The Generals of the Yang Family

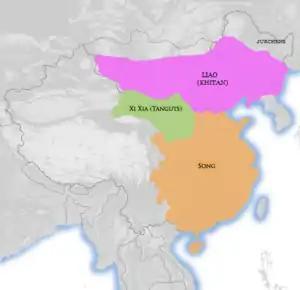
A map from the year 1111, showing the geographical position of the Song dynasty relative to the two neighbor countries it had to pay indemnities to: the Khitan-ruled Liao dynasty to its north and the Tangut-ruled Western Xia Empire to its northwest.

In 907, when the Tang dynasty officially ended, imperial China entered the chaotic and fragmented phase known as the Five Dynasties and Ten Kingdoms period. The decades that followed were marked by regional warlords, many legitimizing themselves as emperors, fighting amongst one another for power and territories. The year 907 also marked the beginning of such a militaristic state – officially called the Liao after 947 – established by Khitan people in roughly today's Liaoning and Inner Mongolia. The Khitans were largely nomadic people and frequently engaged in raids of the more affluent agricultural Han Chinese and Korean people in the south for wealth.